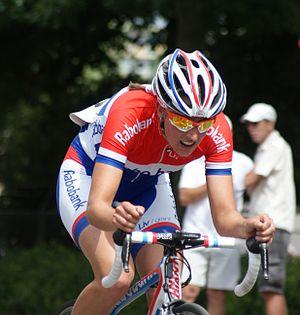
La 26ᵉ édition du Tour d'Italie féminin a eu lieu du 3 au 12 juillet 2015. La course fait partie du calendrier UCI féminin en catégorie 2.1.
La Saison 2015 de l'équipe Rabo Liv Women est la onzième de la formation. La principale recrue est la spécialiste du contre-la-montre australienne Shara Gillow. Iris Slappendel, Sabrina Stultiens, Sanne van Paassen et surtout la vainqueur de la Coupe du monde 2010 Annemiek van Vleuten quittent l'équipe. L'année est marquée en premier lieu par les blessures à répétition de la championne néerlandaise et leader de l'équipe Marianne Vos, qui réalise une saison blanche. La formation reste néanmoins numéro un mondiale aussi bien au classement UCI, qu'en Coupe du monde. Anna van der Breggen remporte le Tour d'Italie et la Flèche wallonne. Elle termine la saison à la première place mondiale et est deuxième de la Coupe du monde. Lucinda Brand réalise également une bonne saison en devenant numéro dix mondial et en gagnant une étape à l'Energiewacht Tour et au Tour d'Italie. Pauline Ferrand-Prévot mène en parallèle sa saison en VTT et sur route. Elle est à la fois championne du monde de cyclo-cross et de cross-country. Combiné à sa victoire sur route en 2014, elle est la première à porter les trois maillots irisés simultanément. Sur route, elle gagne également une étape du Tour d'Italie.